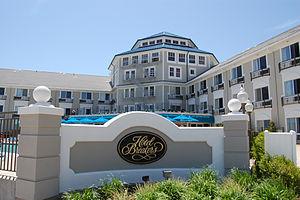
Indianola Park ouverture au public le 8 juin.